History of New York City (1665–1783)

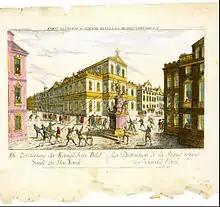
Toppling the statue of the King in New York City

General Washington correctly surmised that after their defeat at the Siege of Boston, the British strategy would be to divide the colonies by capturing the strategic port and waterways of New York City. He began to fortify the city and took personal command of the Continental Army at New York in the summer of 1776. Five battles comprising the New York Campaign were fought around the city limits in late 1776, beginning with the Battle of Long Island in Brooklyn on August 27—the largest battle of the entire war. A quarter of the city structures were destroyed in the Great Fire on September 21, a few days after the British Landing at Kip's Bay and the Battle of Harlem Heights - the lone American victory in this part of the campaign, but doing much to improve morale and keep the army together. Following the highly suspicious fire, British authorities apprehended dozens of people for questioning, including Nathan Hale, who was executed a day later for unrelated charges of espionage. The British conquest of Manhattan was completed with the fall of Fort Washington and the evacuation of Fort Lee (on the Hudson River western shore in New Jersey) on November 16, 1776, and thereafter they held the city without challenge until 1783. Major General James Robertson, commandant in charge of the city, confiscated houses of rebels who had left and distributed them to British officers.